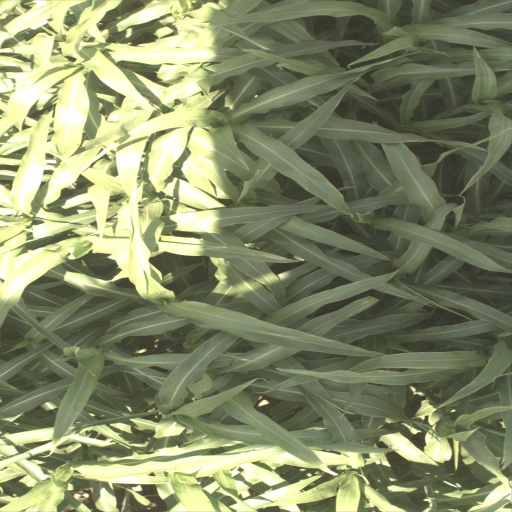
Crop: sorghum